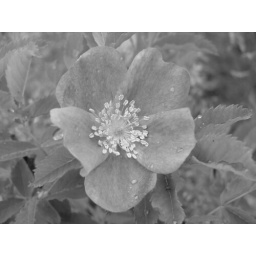
Wild rose photographed in black and white